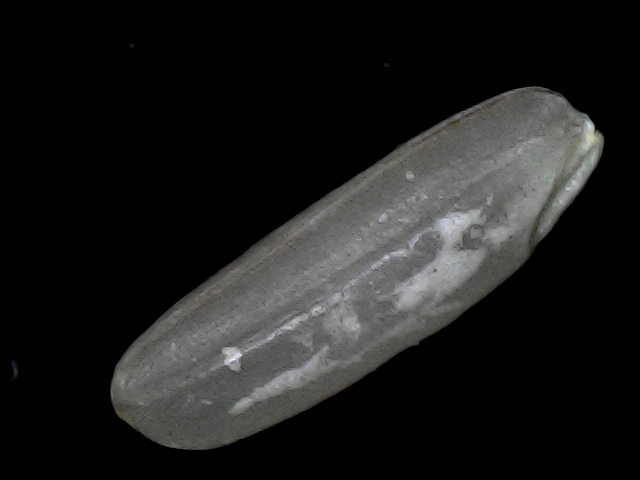
Rice variety: BD30